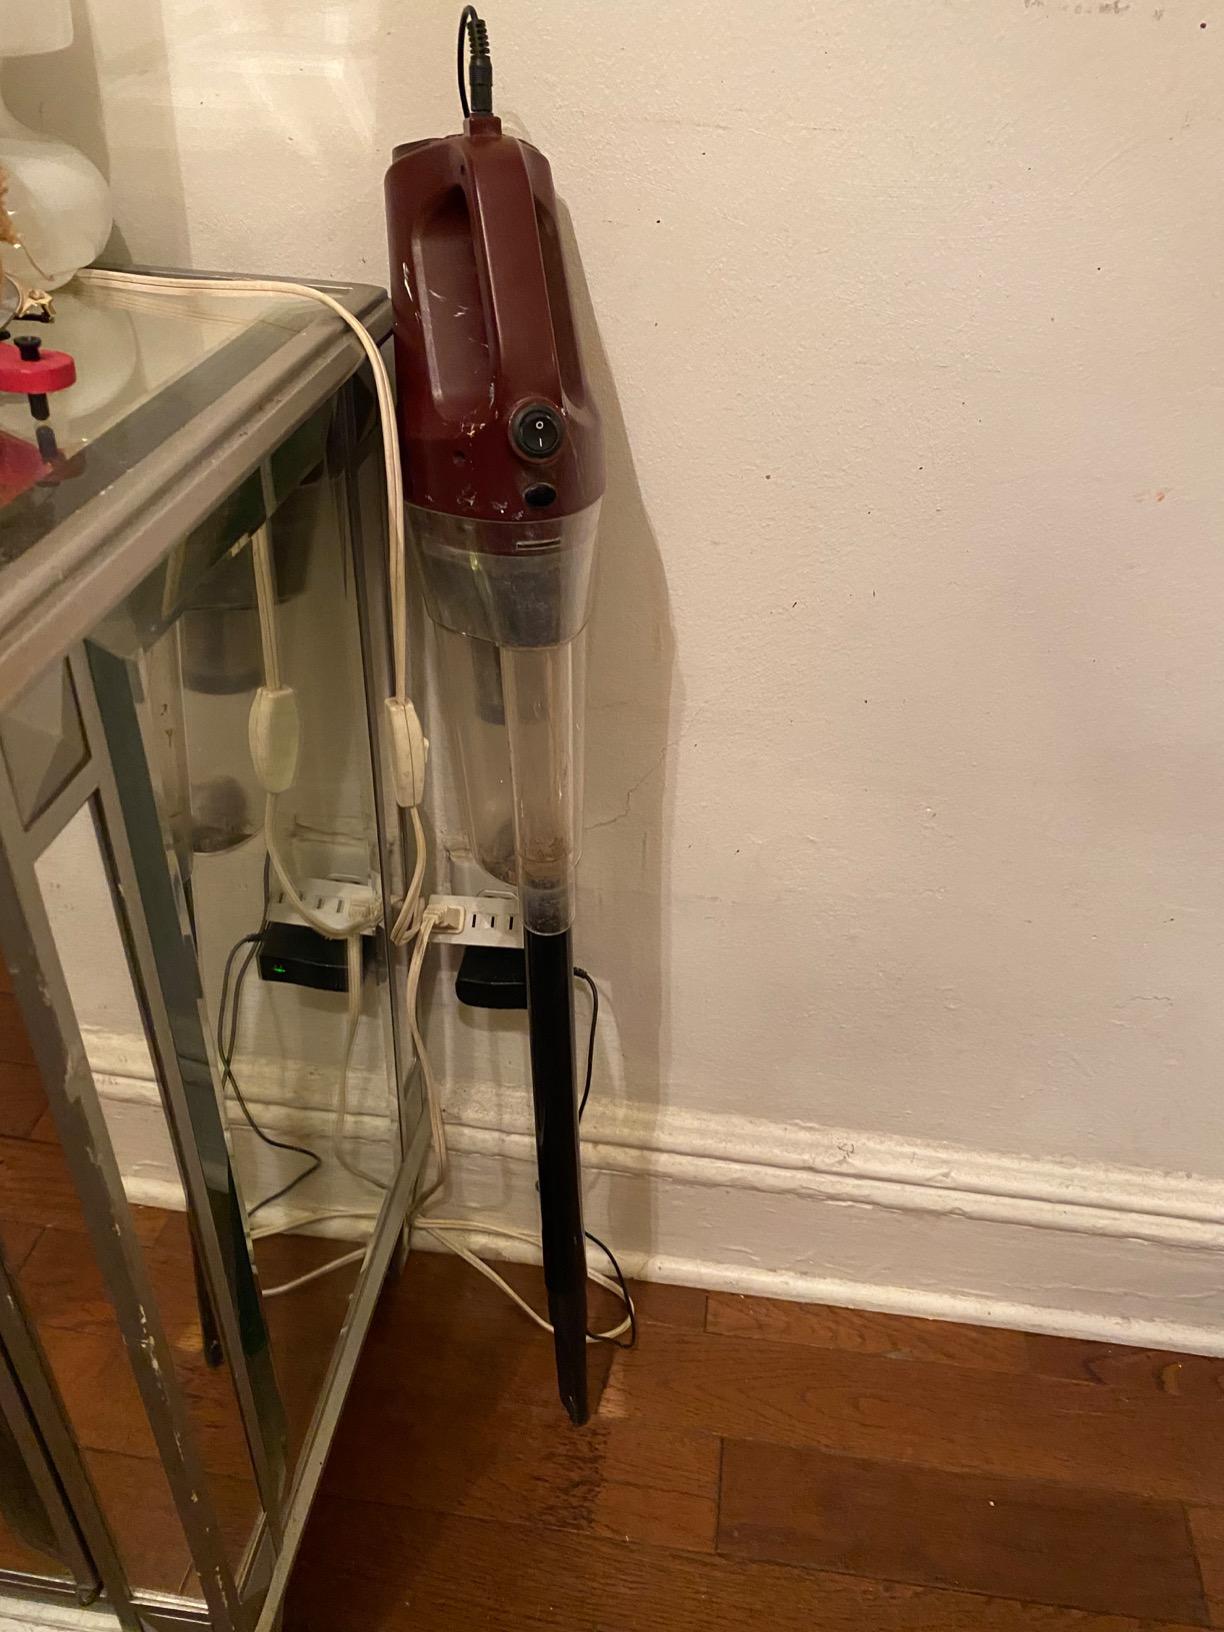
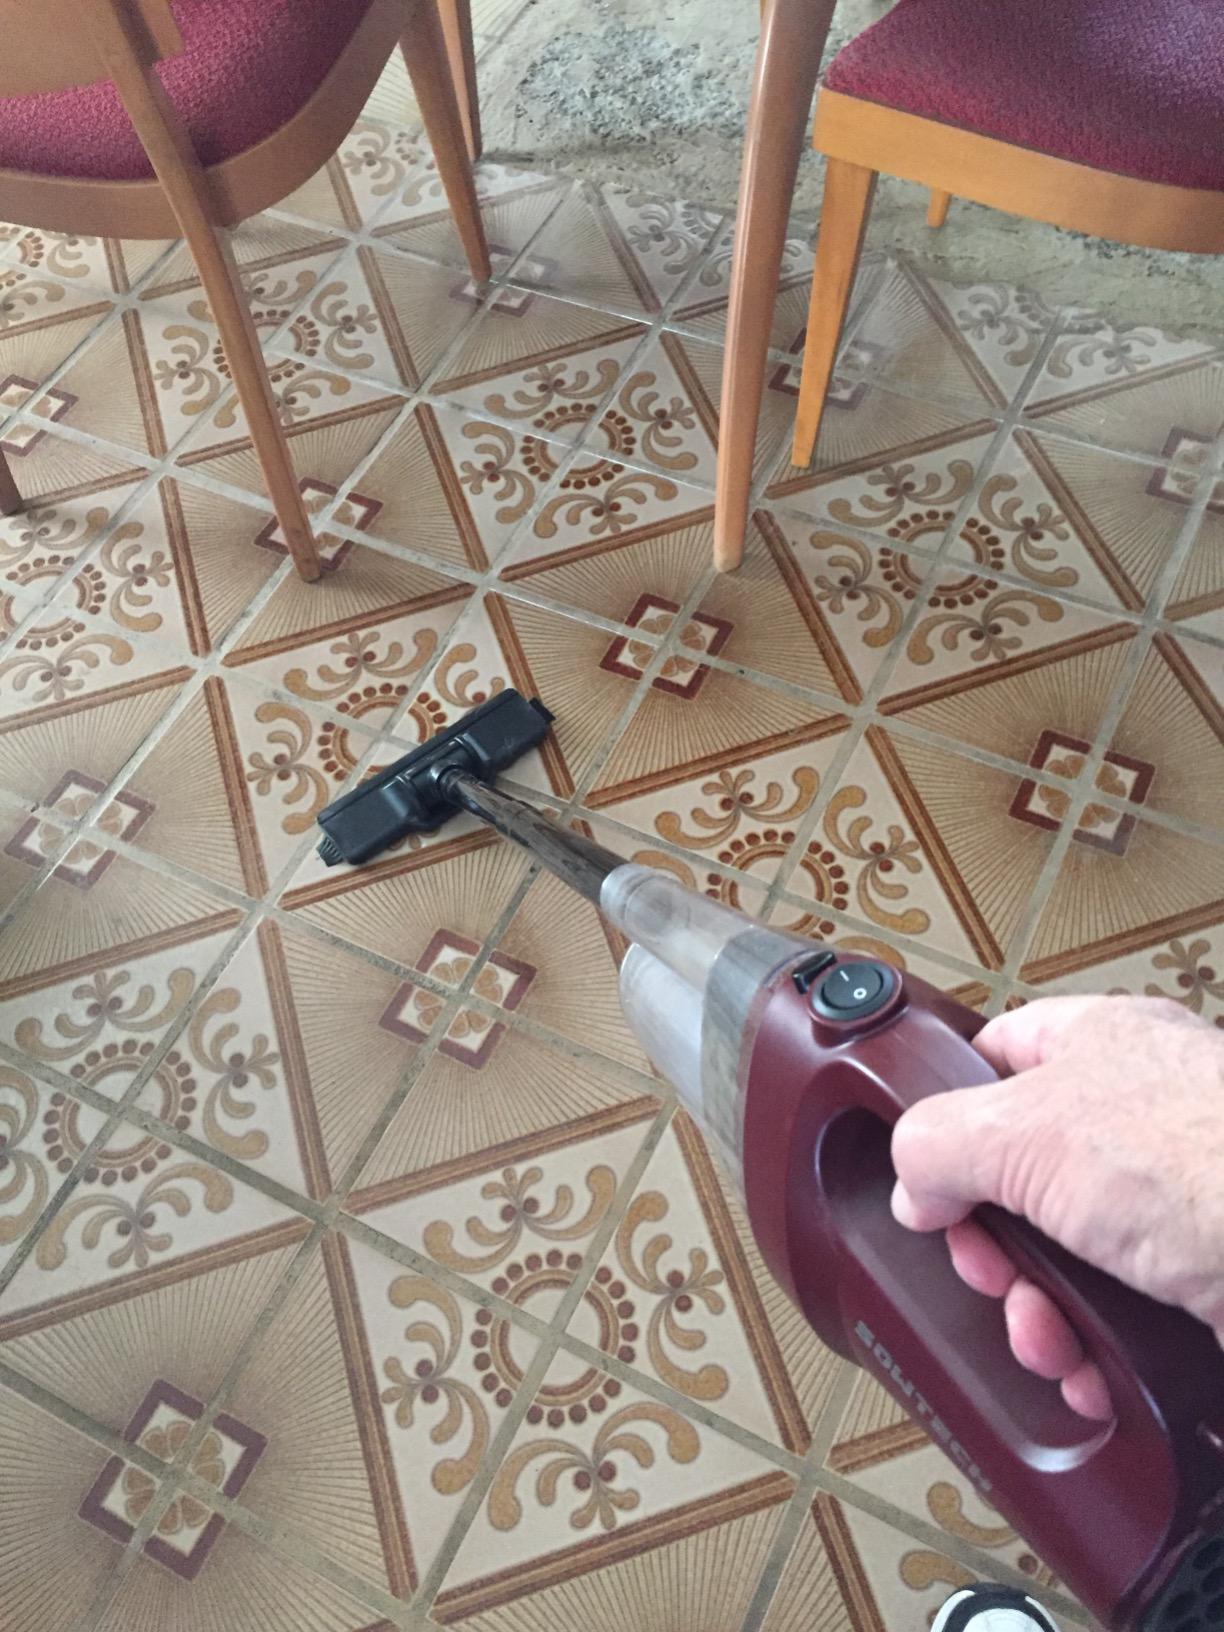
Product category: items_vacuum
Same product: yes